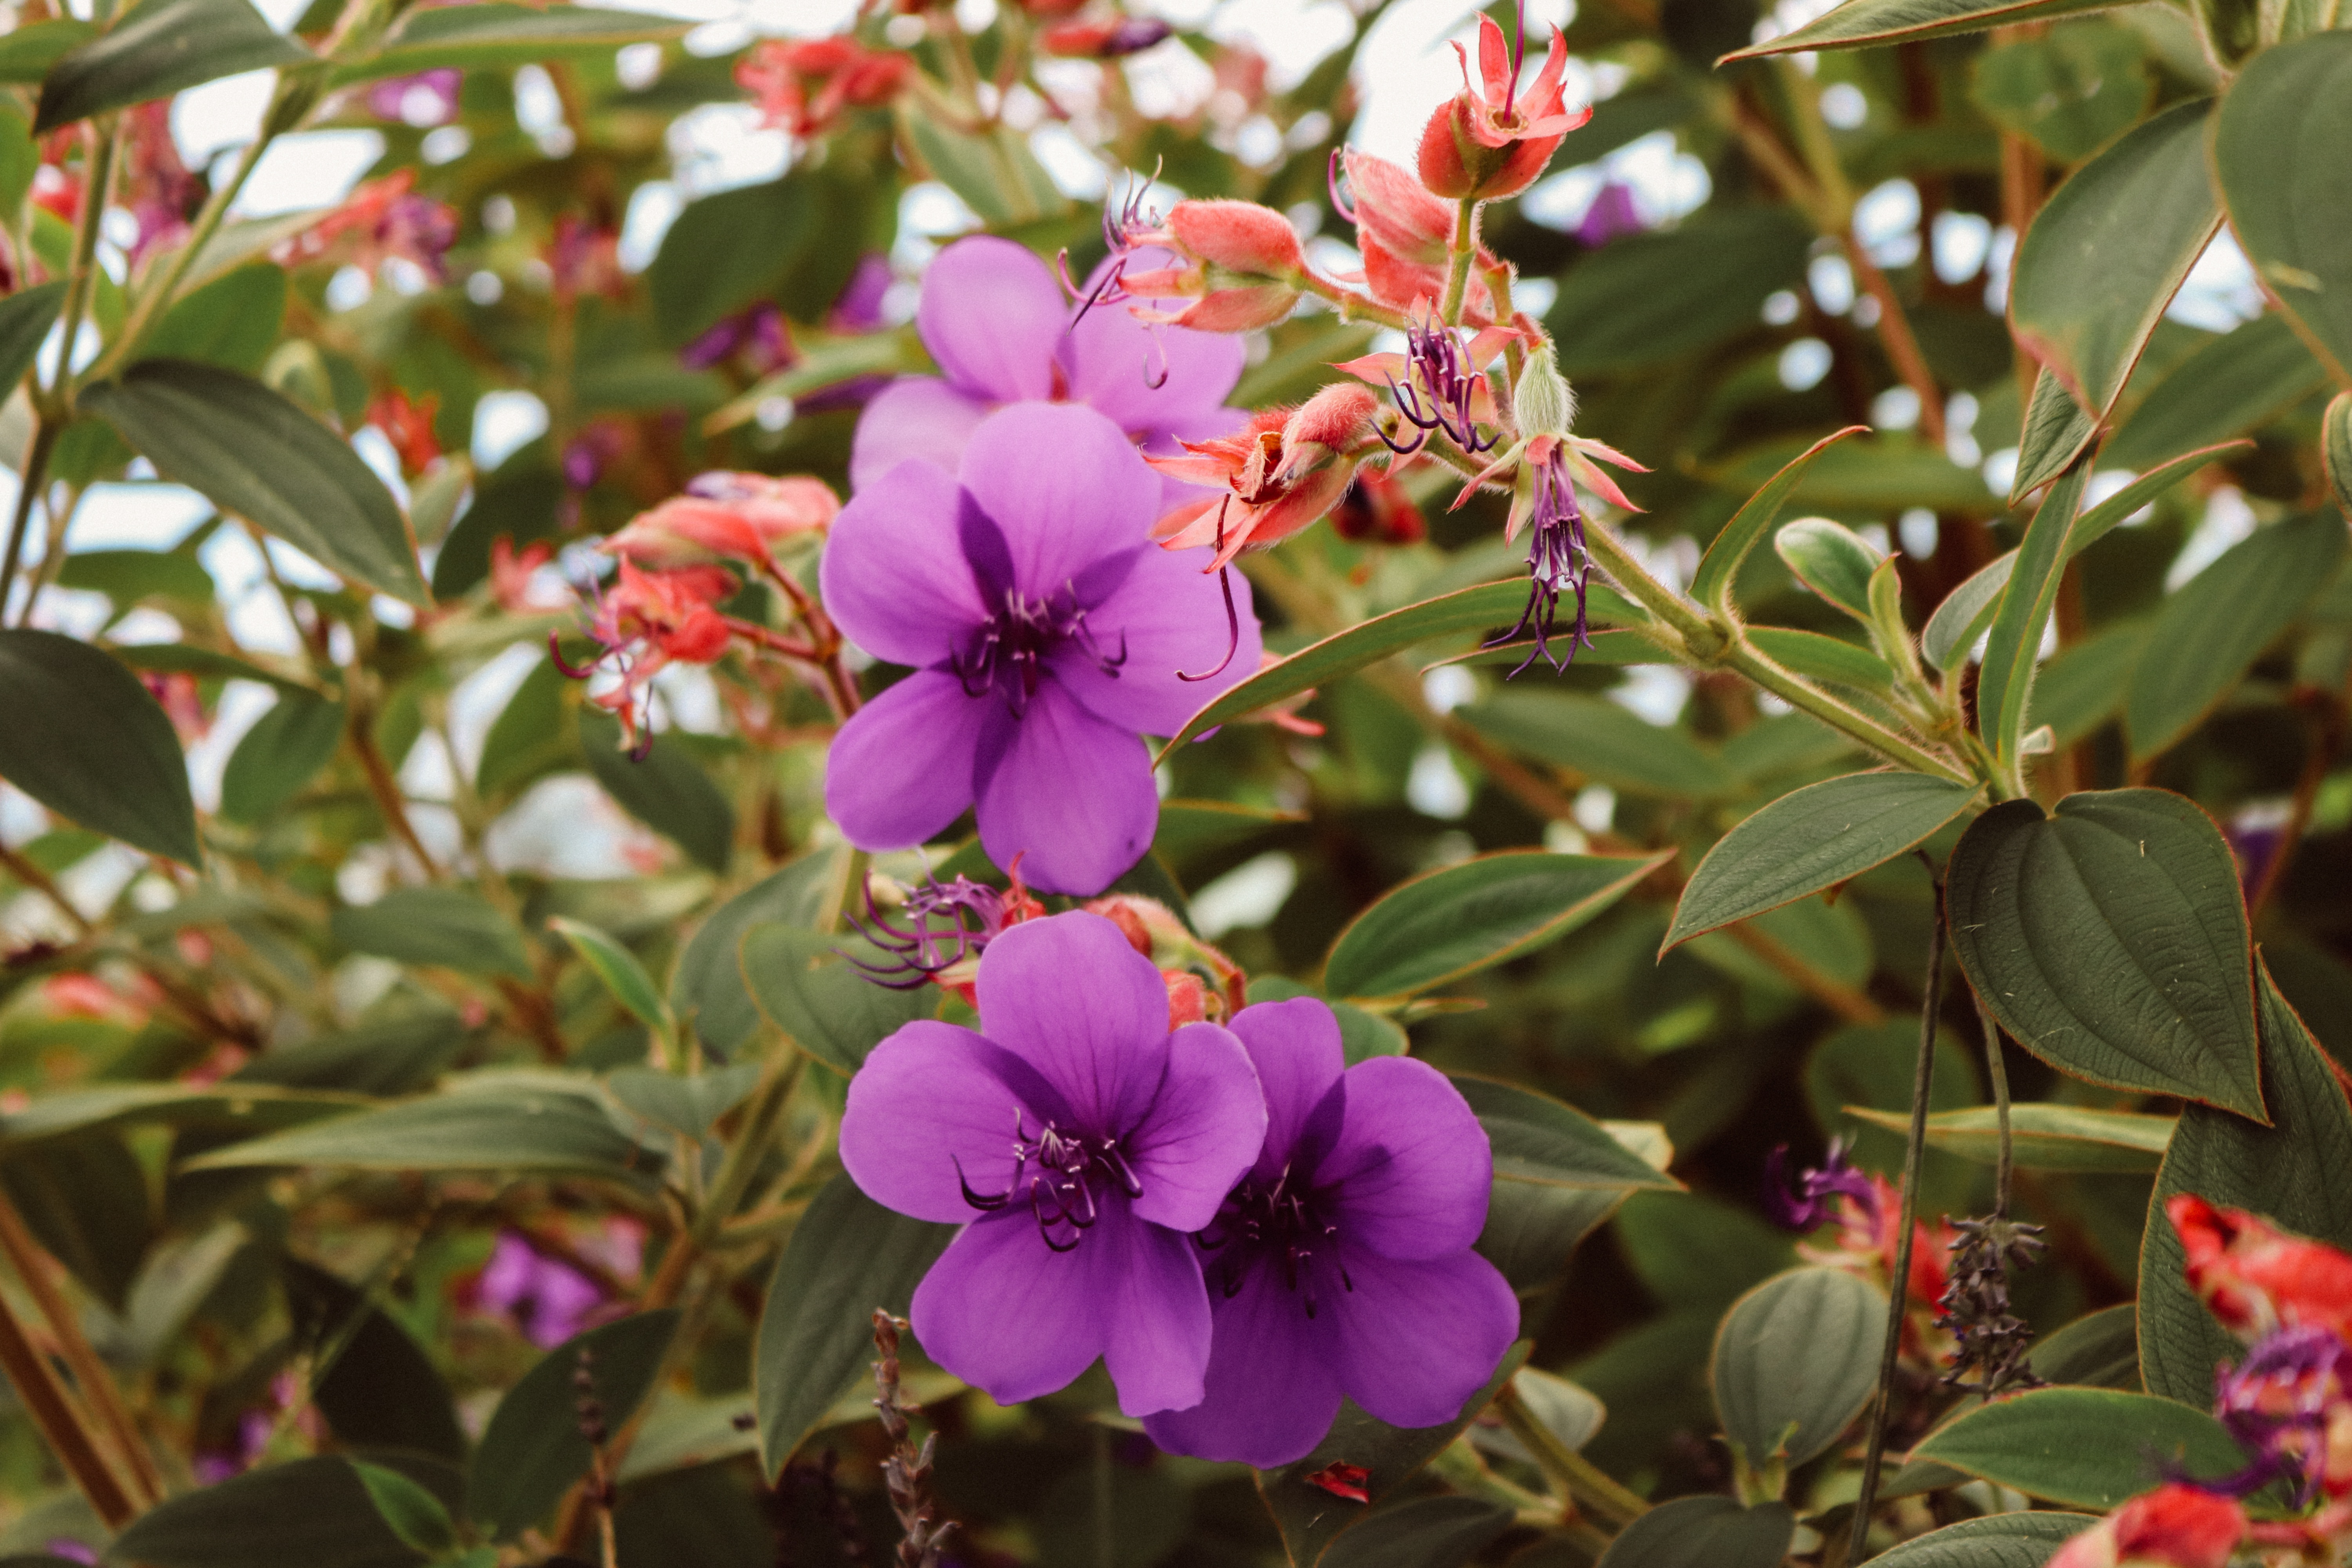
nature, blossom, plant, leaf, flower, purple, summer, floral, spring, green, natural, botany, garden, flora, wildflower, shrub, purple flower, flowering plant, glory bush, land plant